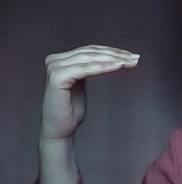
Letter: haa